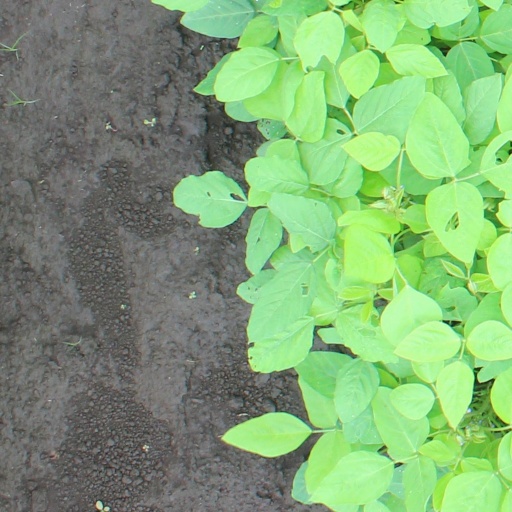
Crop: soybean